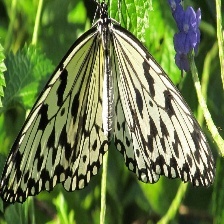
Species: PAPER KITE